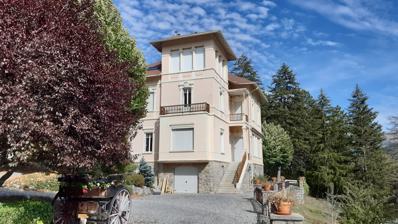
Building: Villa Costebelle
Country: France
Year built: 1914
This article is an orphan , as no other articles link to it . Please introduce links to this page from related articles ; try the Find link tool for suggestions. ( April 2016 ) Villa in Barcelonnette, France Villa Costebelle The Villa Costebelle in 2020. General information Type Villa Address Rue François-Arnaud Town or city Barcelonnette Country France Construction started 1913 Completed 1914 Client Camille Jean The Villa Costebelle is a historic mansion in Barcelonnette , Alpes-de-Haute-Provence , Provence-Alpes-Côte d'Azur , France. It was built from 1913 to 1914 for Victor Garcin, a French businessman in Mexico. It has been listed as an official historical monument since 1986. References